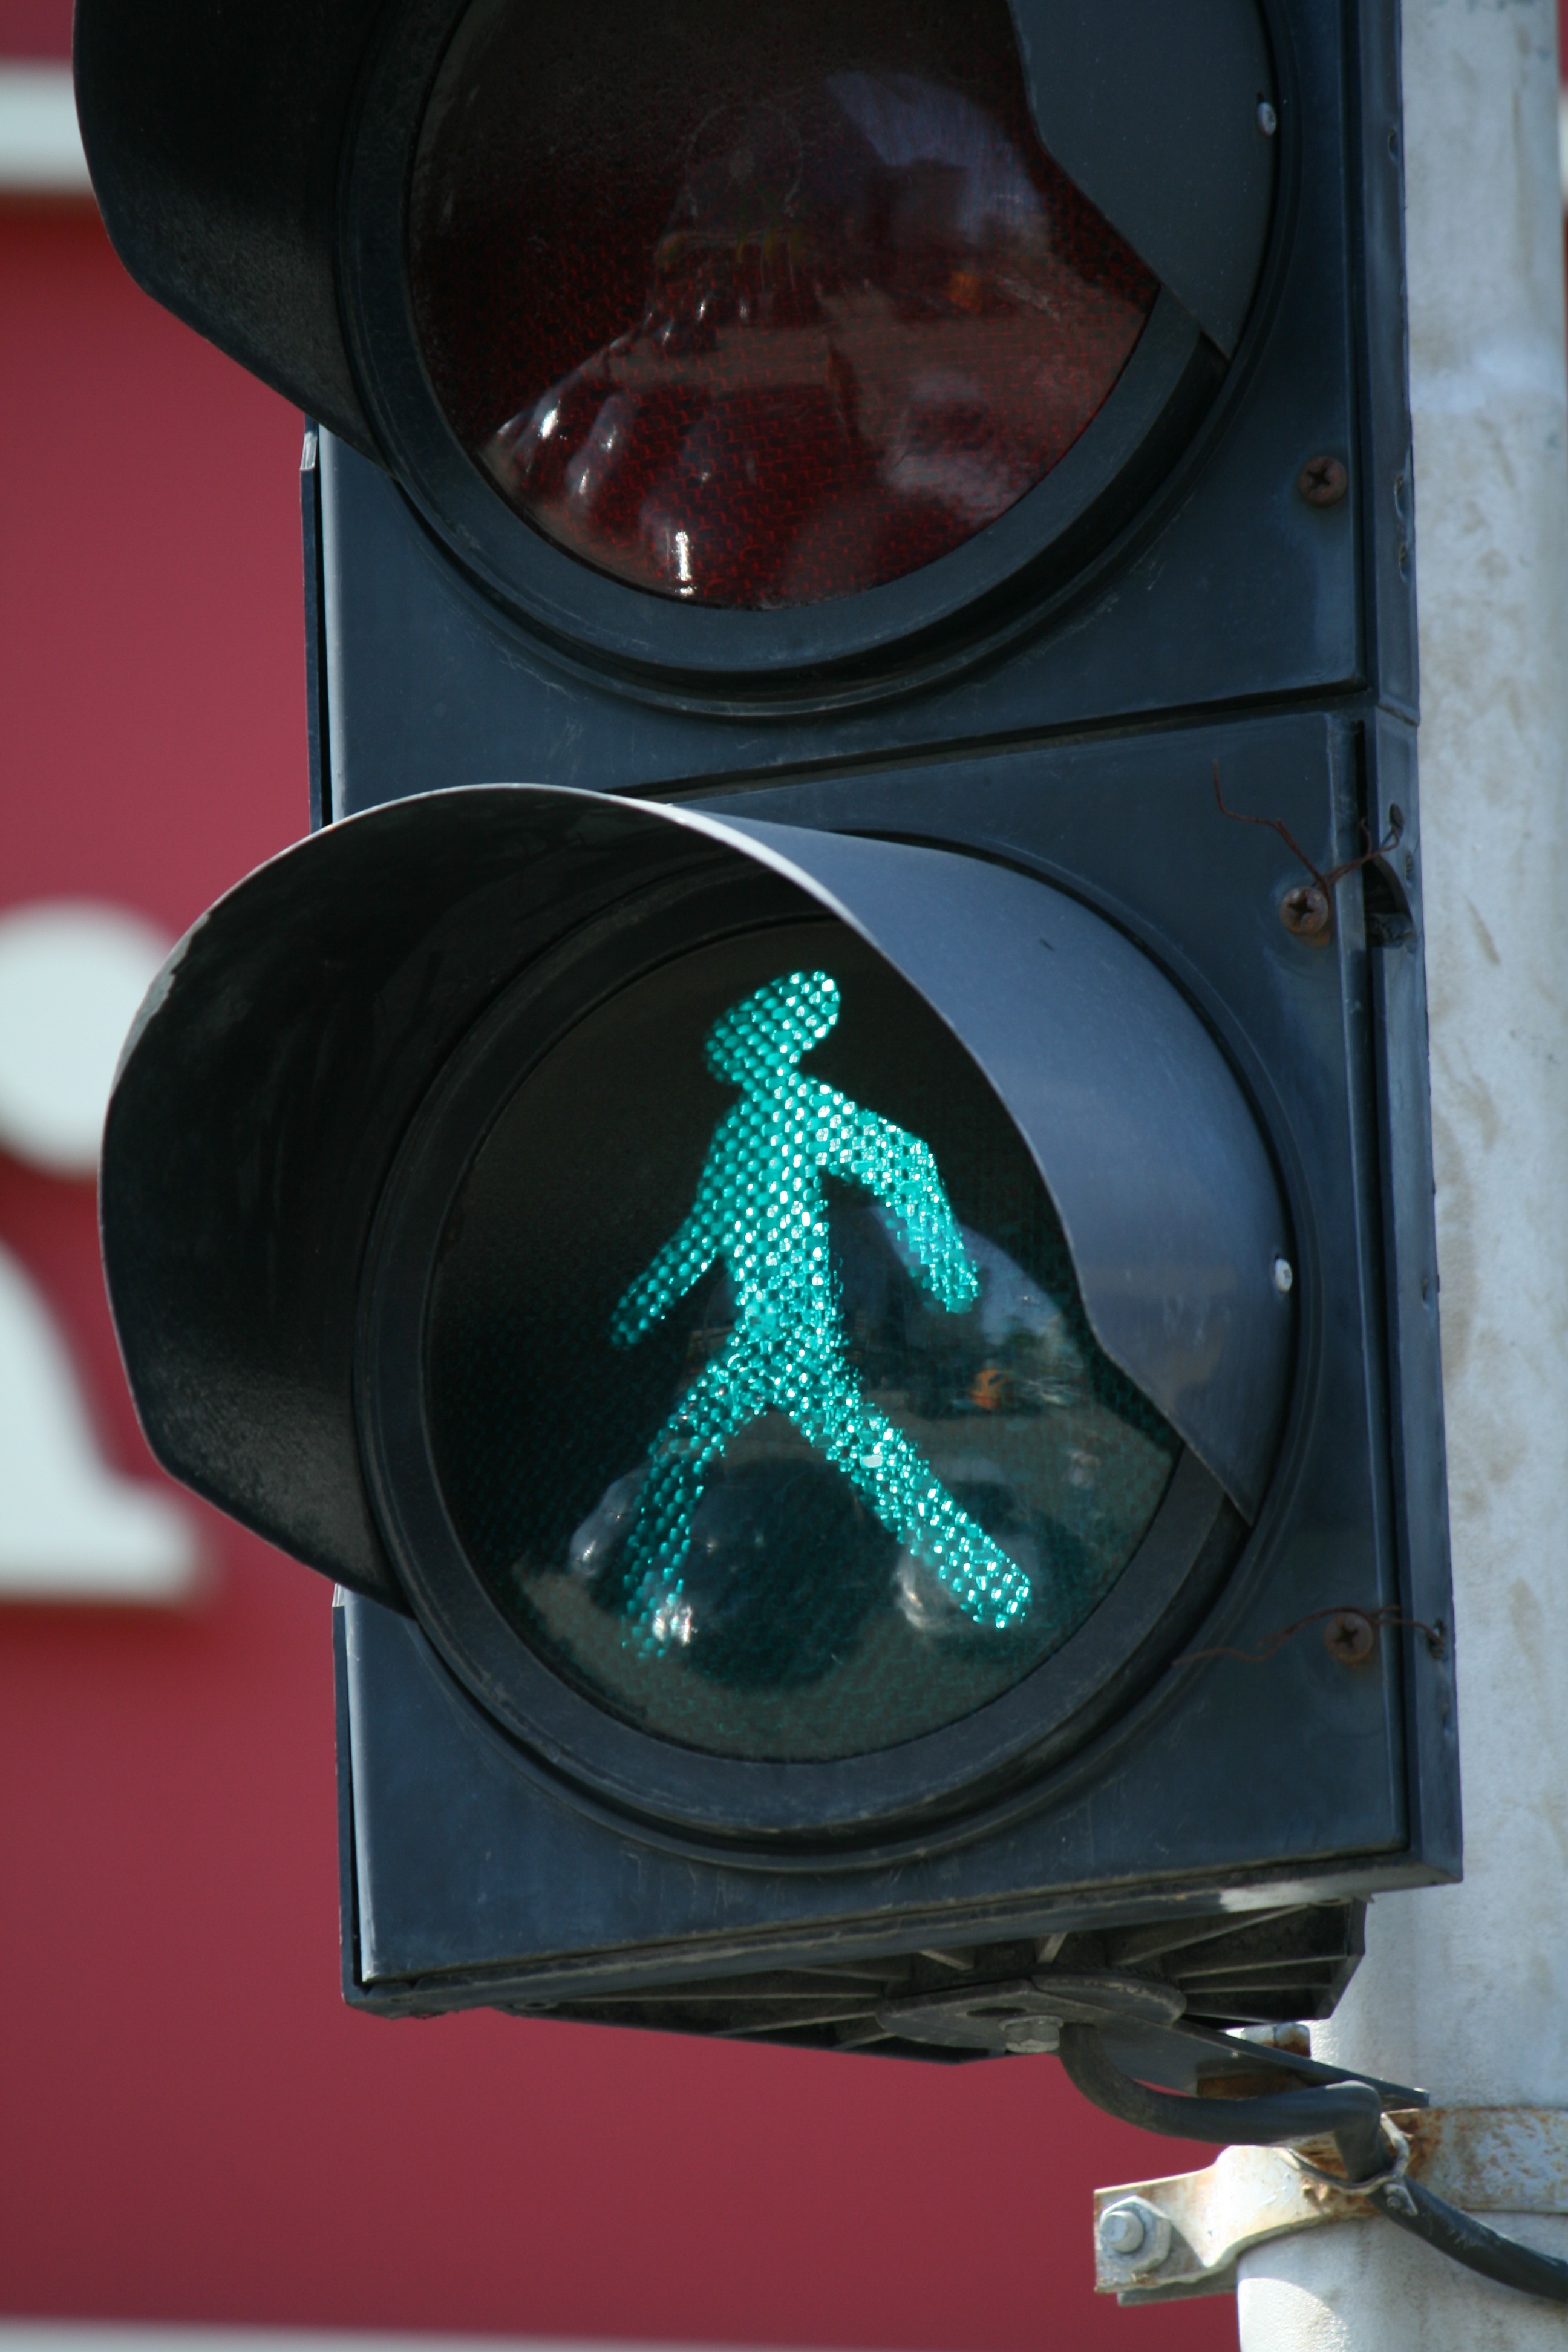
man, light, traffic, window, glass, green, color, black, lighting, traffic light, light fixture, shape, positive, allowed, display device, signaling device